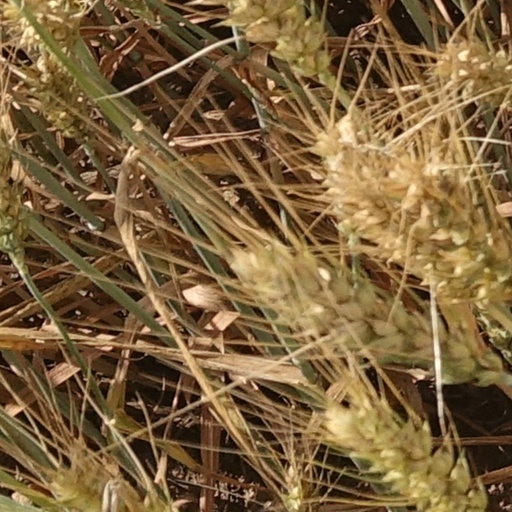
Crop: wheat